2007 Holiday Bowl

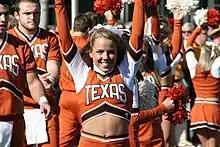
UT cheerleaders perform at the Battle of the Bands, one of the events leading up to the 2007 Holiday Bowl.

The bowl was the 10th straight bowl invitation for Texas, setting a new school record by beating the previous streak of nine straight bowl games from 1977 to 1985. The Horns entered the game with a 6–3 bowl record under head coach Mack Brown, including victories in five of their last six bowl games and three consecutive bowl wins for the first time in school history. Texas beat Michigan 38–37 on a last-second field goal in the 2005 Rose Bowl and defeated USC 41–38 in the final minute of the 2006 Rose Bowl. They beat Iowa 26–24 in the 2006 Alamo Bowl. It was the Texas’ 47th bowl appearance, which ranks second all-time in NCAA history behind Alabama's 54 appearances.